Món Casteller Human Tower Museum of Catalonia

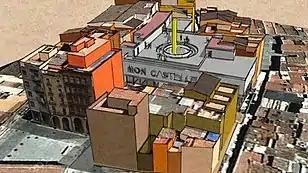
3D drawing

Món Casteller. The Human Tower Museum of Catalonia (MCC in Catalan) is a museum project that is being built in the city of Valls, capital of the Alt Camp and considered as the birthplace and zero point for human towers. MCC is a project promoted by of the Catalan Government's Department of Culture, the Tarragona County Council, Valls City Hall and the Coordinator of Catalan Human Tower Groups. The Catalan Government will preside the consortium and Valls City Hall will execute the museum and secretariat works.